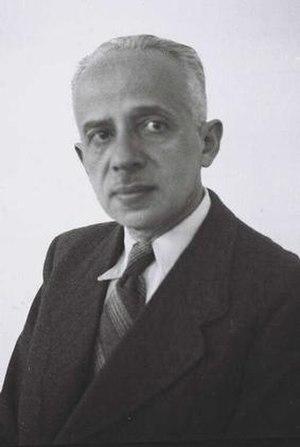
Ya'akov Cahan ou Kahan est un poète, dramaturge, traducteur, écrivain et hébraïste israélien, né le 26 juin 1881 à Sloutsk et mort le 20 novembre 1960 en Israël.
Le prix Israël, en hébreu : פרס ישראל, est remis chaque année, par l'État d'Israël, lors d'une cérémonie, à la veille de la fête de l'indépendance d'Israël.